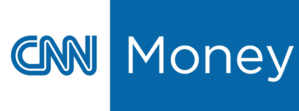
CNN Business, division de WarnerMedia, est un site web lancé en 2001 sous le nom de CNNMoney spécialisé dans la finance. Il diffuse les articles de Fortune, de Money et de FSB: Fortune Small Business magazine. Il est le seul site à diffuser des nouvelles financières de CNN.com.